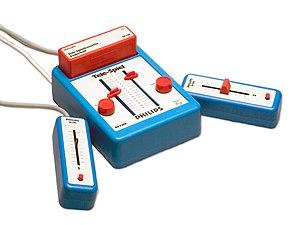
Cet article présente une liste non exhaustive de consoles de jeux vidéo de première génération. Plus de 900 y sont répertoriées.